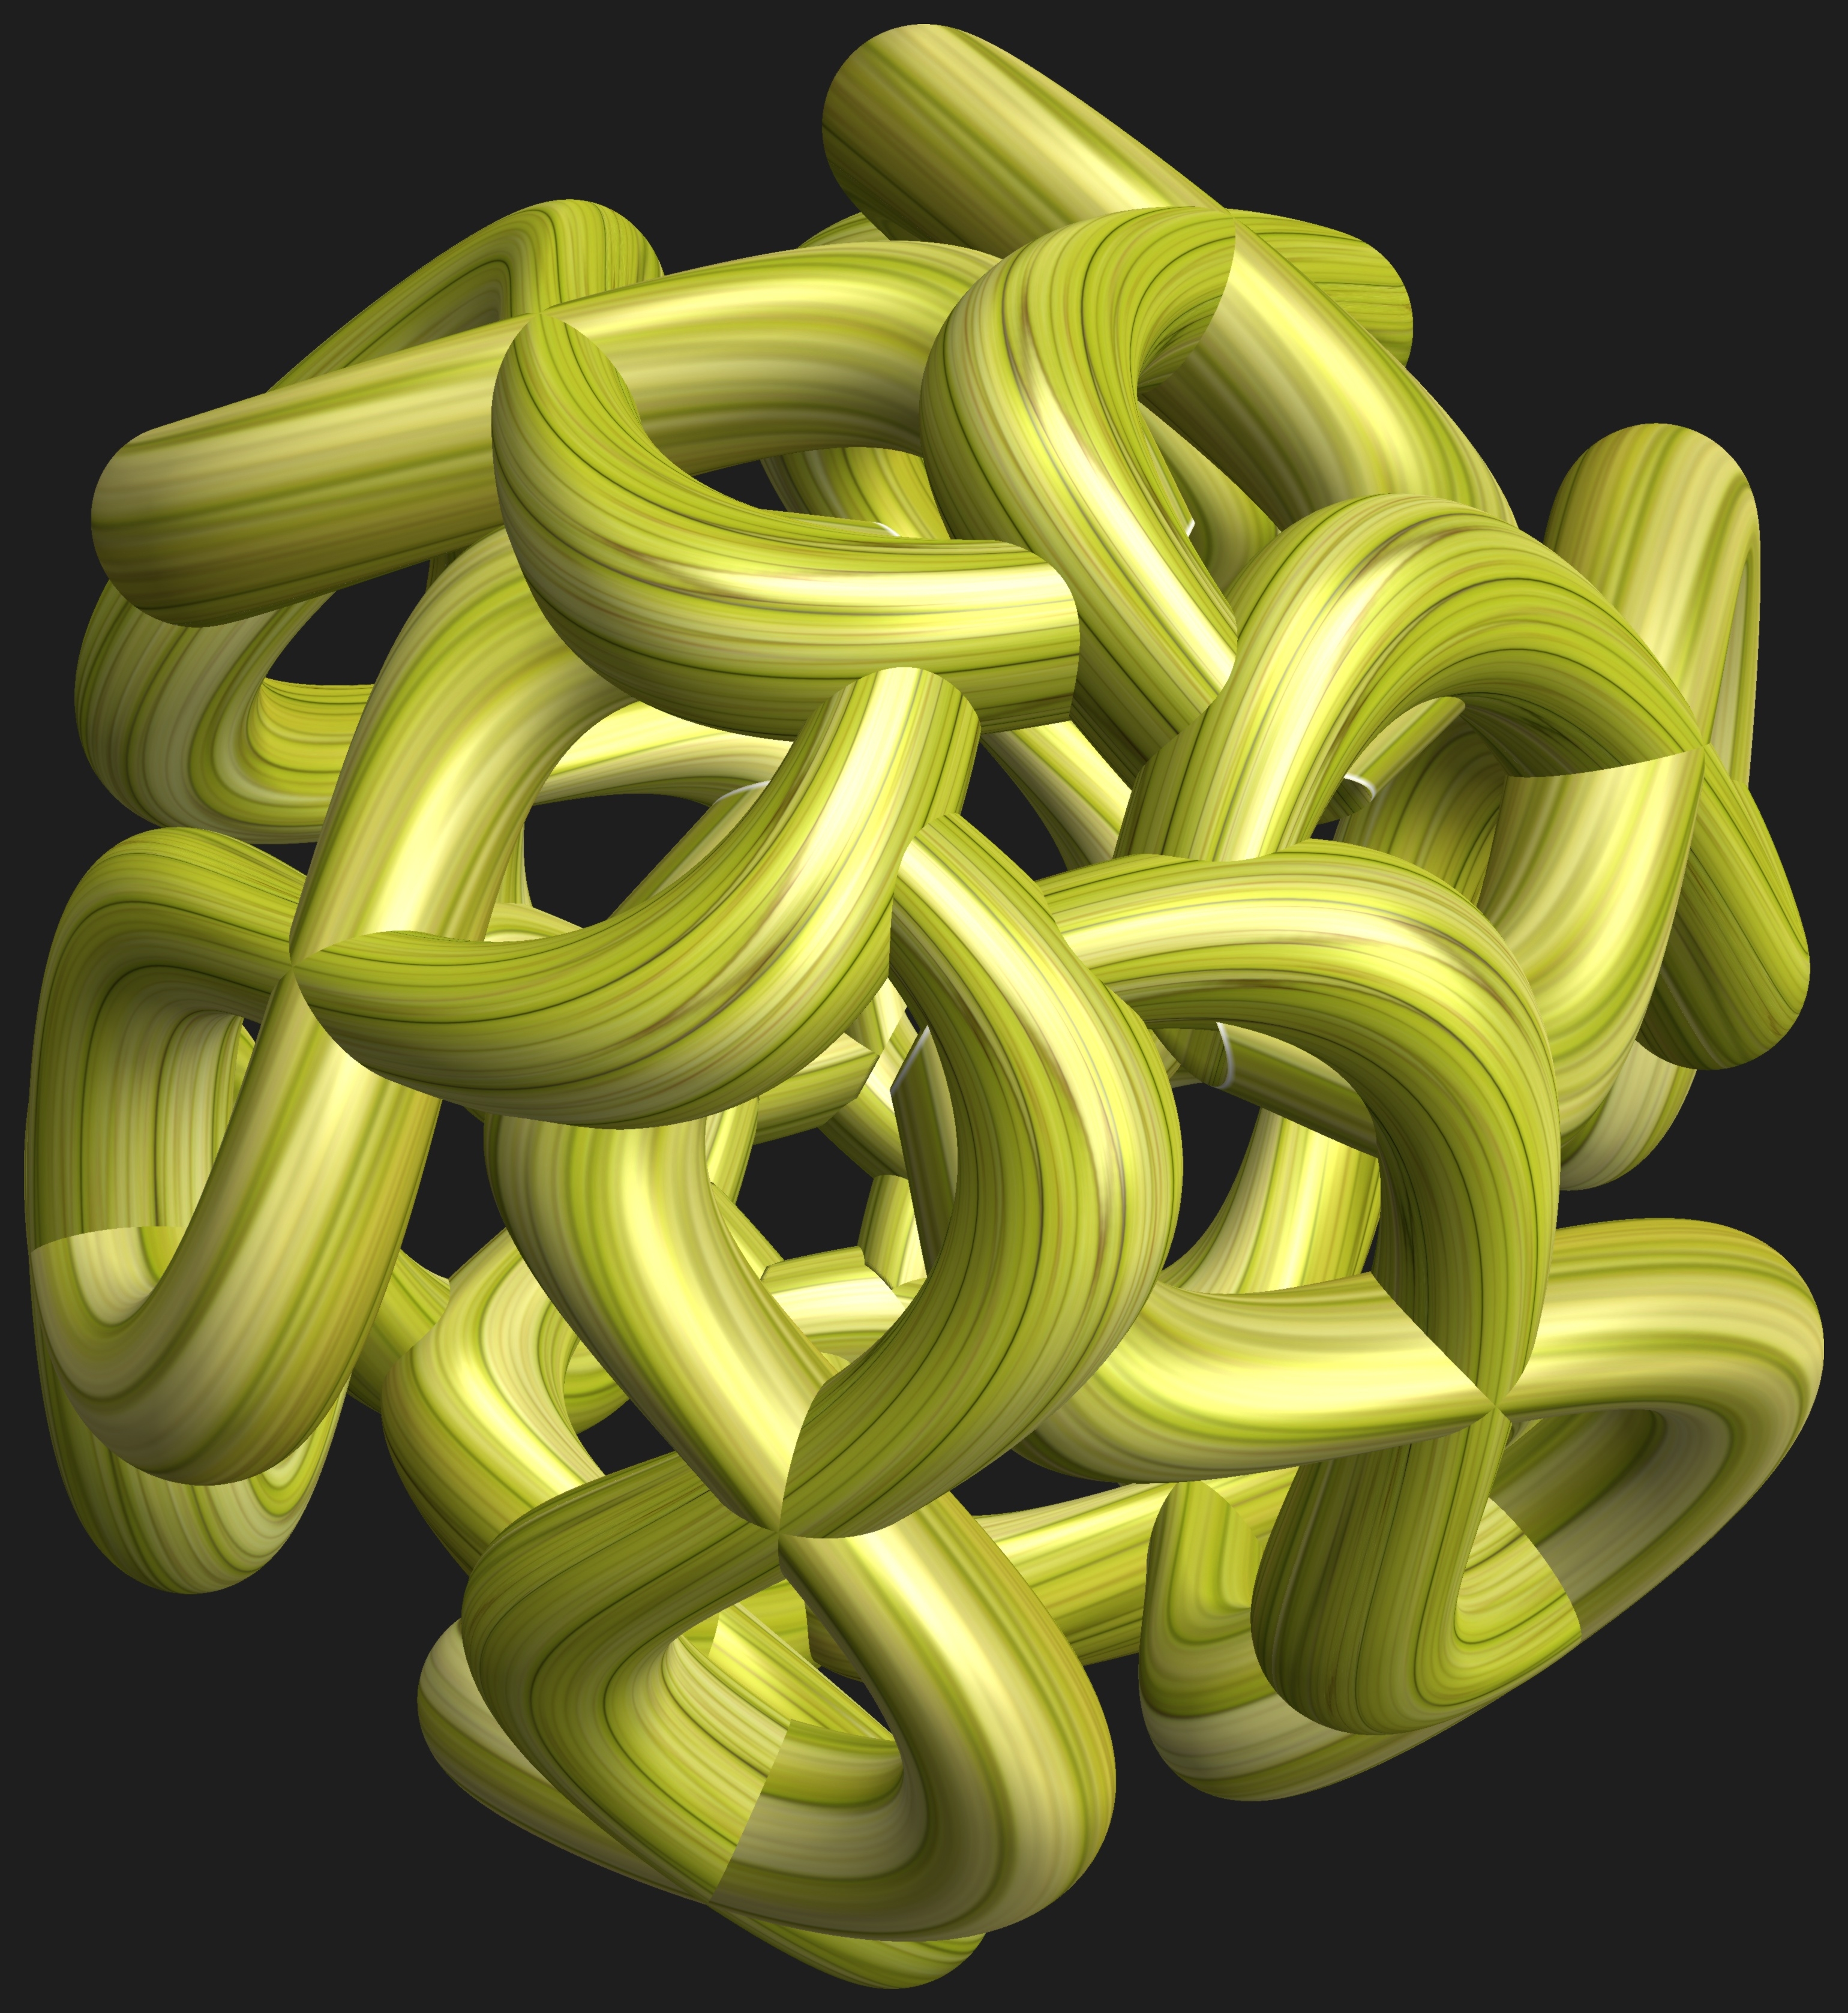
abstract, structure, texture, spiral, flower, number, pattern, green, produce, geometry, yellow, circle, font, sculpture, cool image, illustration, design, symmetry, 3d, graphic, shape, bamboo, torus, mathematica, cg, parametricplot3d, code, program, algorithm, mapping, geometricsculpture